Bond girl

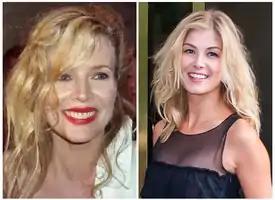
Kim Basinger, who played Domino Petachi in "Never Say Never Again" (1983) and Rosamund Pike, who played Miranda Frost in "Die Another Day" (2002).

Albert R. Broccoli's original choice for the role of Domino Derval was Julie Christie following her performance in "Billy Liar" in 1963. It seems he was disappointed when he met her so instead he considered Raquel Welch after seeing her on the cover of the October 1964 issue of "Life" magazine. Welch, however, was hired by Richard Zanuck of 20th Century Fox to appear in the film "Fantastic Voyage" the same year instead. French actress Claudine Auger was ultimately cast in the role. "Thunderball" launched Auger into a successful European film career but did little for her in the United States.